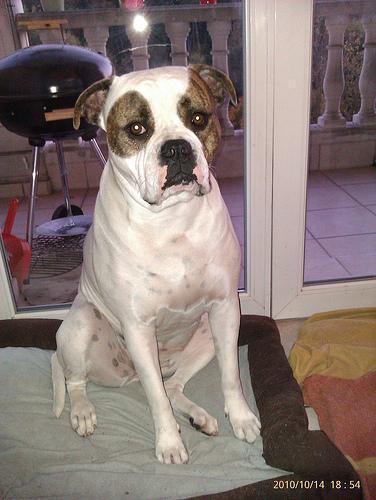
american bulldog